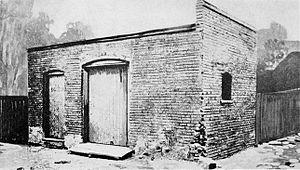
Une start-up, startup, jeune pousse ou entreprise en démarrage en français est une entreprise innovante nouvellement créée, généralement à la recherche d'importants fonds d'investissement, avec un très fort potentiel éventuel de croissance économique et de spéculation financière sur sa valeur future. Sa phase de recherche et développement de produit innovant, de tests d'idée, de validation de technologie, ou de modèle économique est plus ou moins longue, avant sa phase commerciale, et son risque d'échec est très supérieur à celui d'autres entreprises, par son caractère novateur, sa petite taille et son manque de visibilité.
La Ford Quadricycle est le premier prototype d'automobile conçu par l'inventeur et industriel Henry Ford. Expérimenté avec succès le 4 juin 1896 à Détroit, et construit à trois exemplaires, il est à l'origine de la fondation de l'empire industriel Ford qui révolutionne la société, le monde de l'automobile, et l'industrie mondiale du XXᵉ siècle.